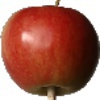
Label: Apple Red 2